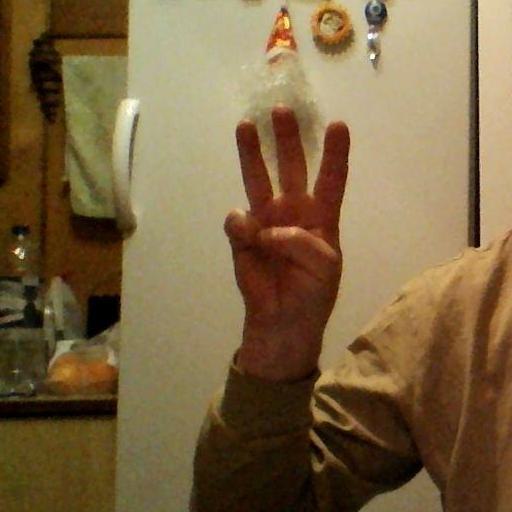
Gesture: three